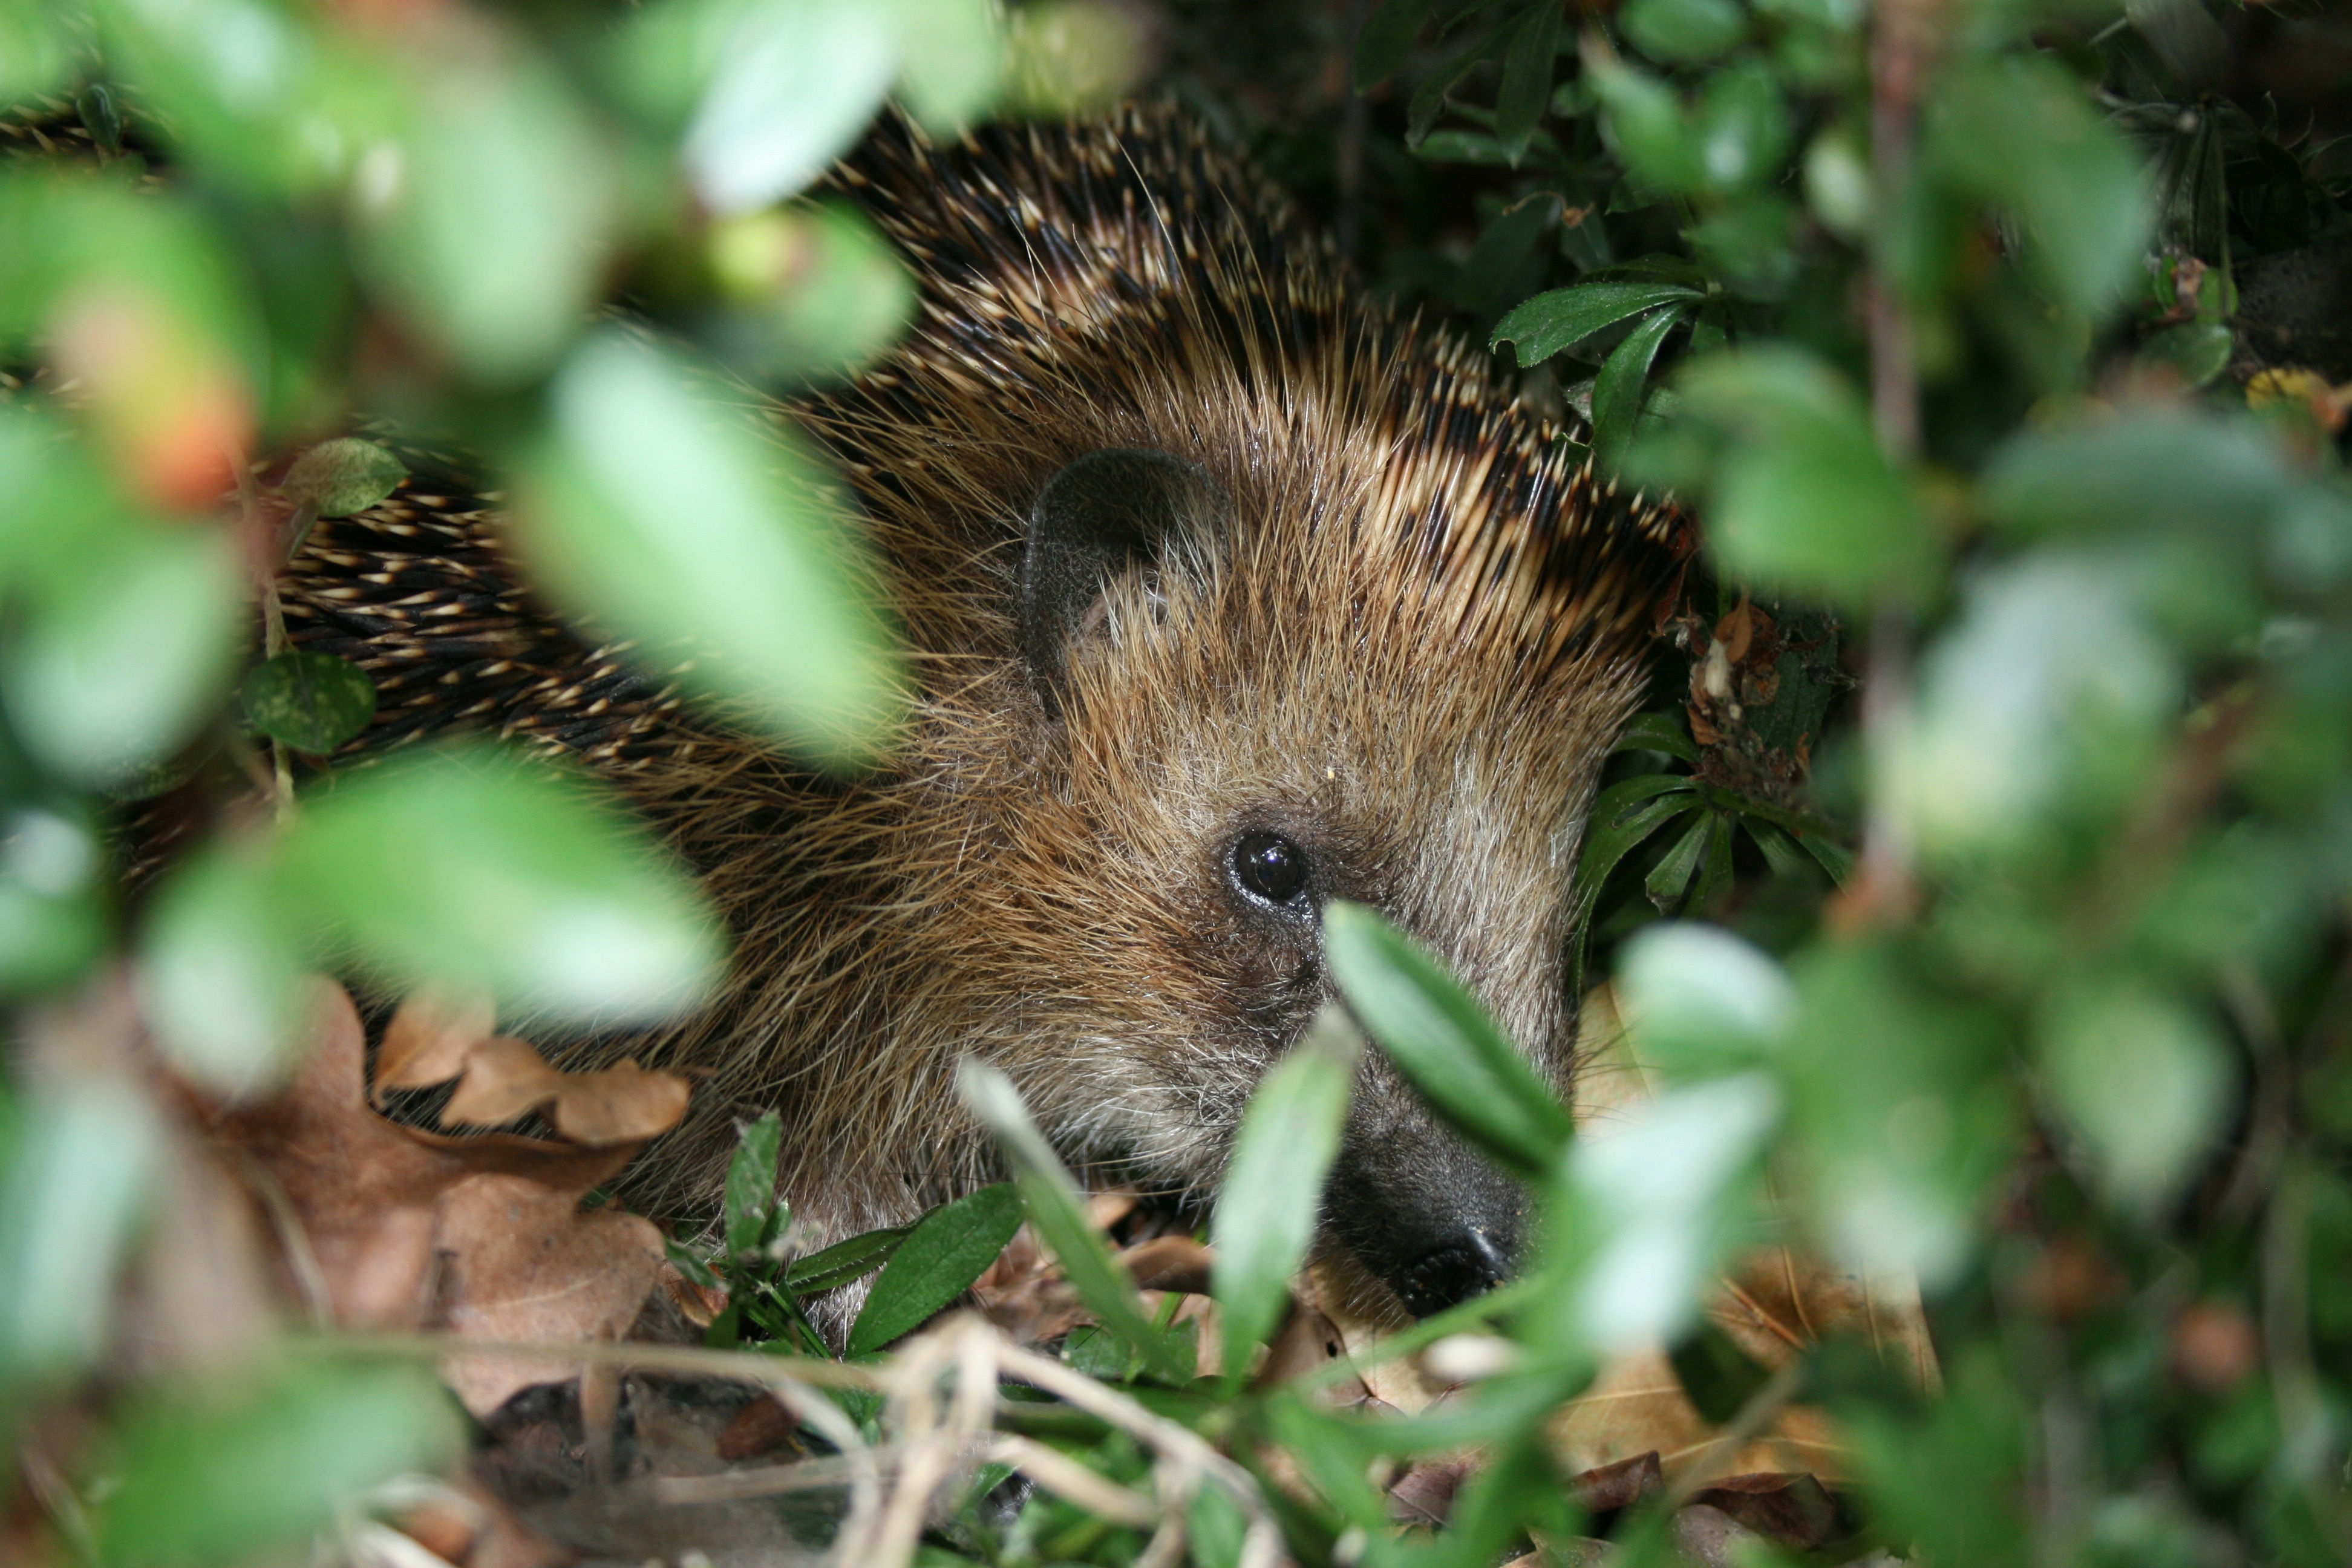
nature, animal, cute, wildlife, bush, green, brown, mammal, predator, close, rodent, fauna, wild animal, hedgehog, vertebrate, beauty, out, hidden, nocturnal, animal world, hedge, crepuscular, spur, in the free, echidna, fox squirrel, erinaceidae, domesticated hedgehog, western european hedgehog